Carbuncle

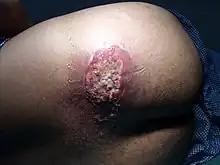
Carbuncle on buttock of a diabetic person

A carbuncle is a cluster of boils caused by bacterial infection, most commonly with "Staphylococcus aureus" or "Streptococcus pyogenes". The presence of a carbuncle is a sign that the immune system is active and fighting the infection. The infection is contagious and may spread to other areas of the body, or other people; those living in the same residence may develop carbuncles at the same time. In the early 21st century, infection involving methicillin-resistant "Staphylococcus aureus" (MRSA) has become more common.